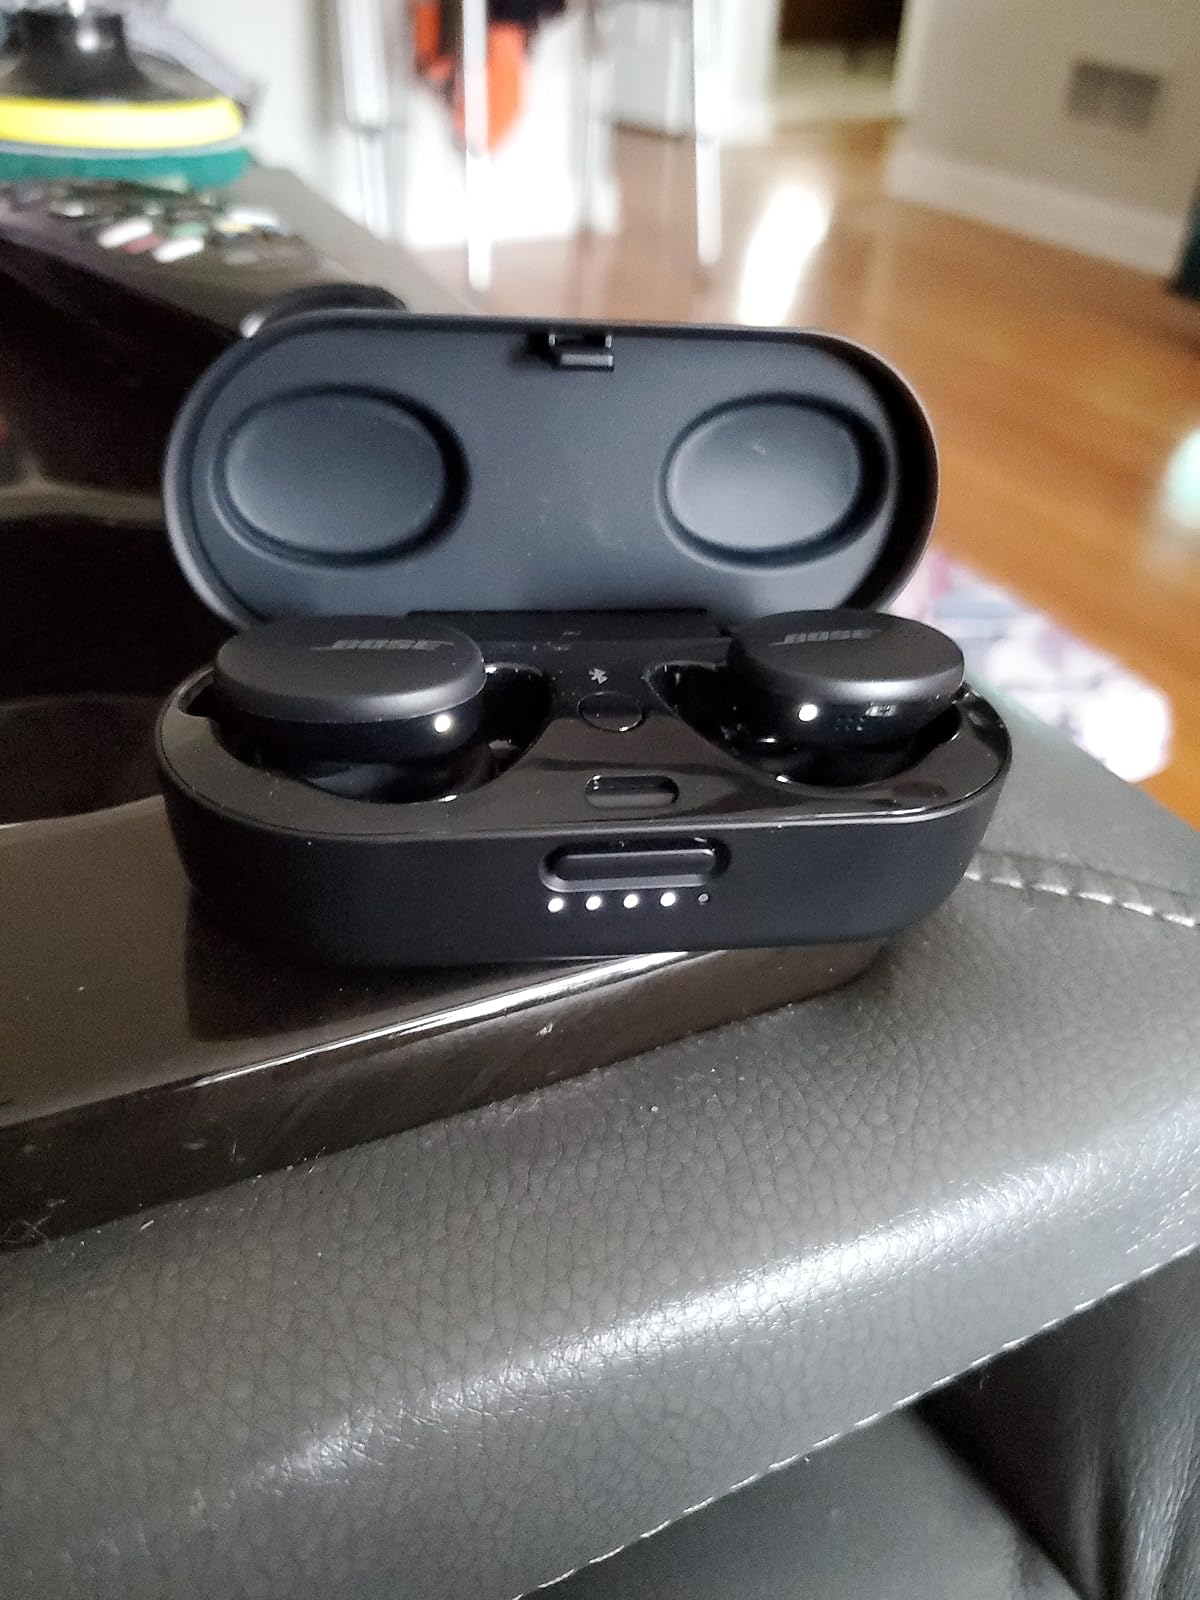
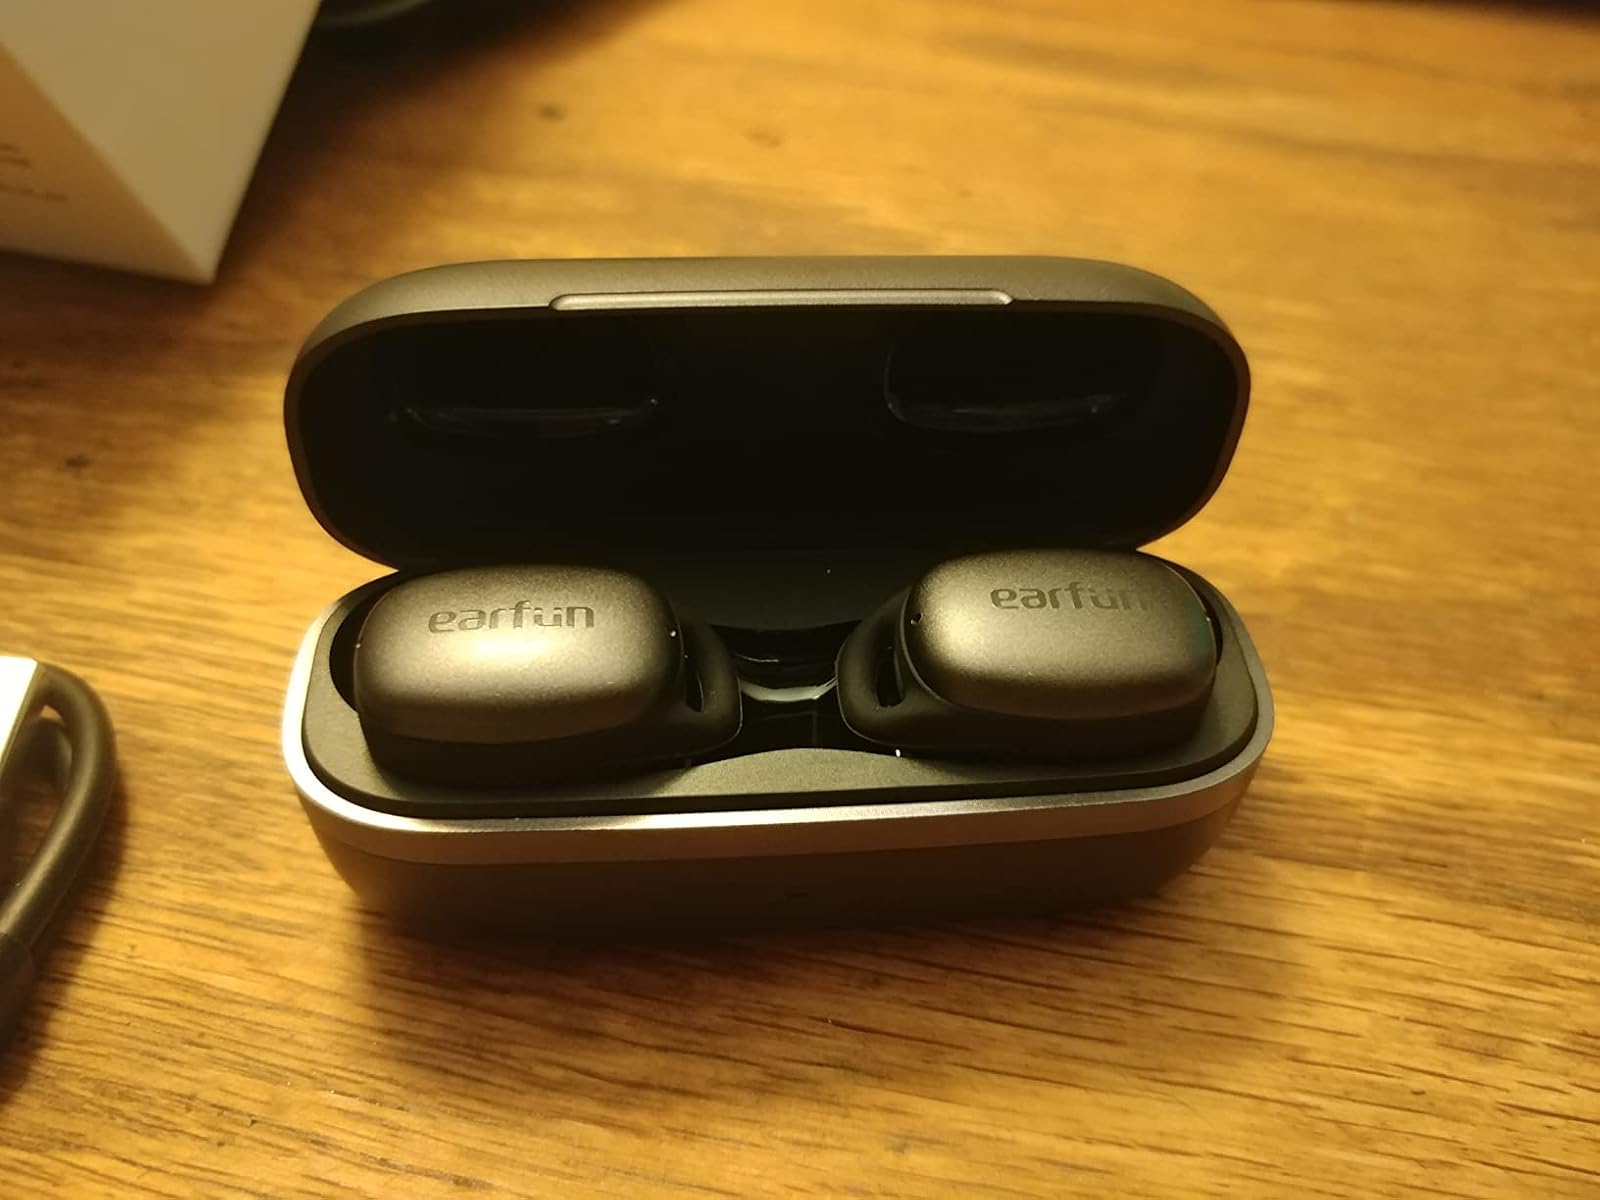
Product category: earbuds
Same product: no